Bangtan Helmet

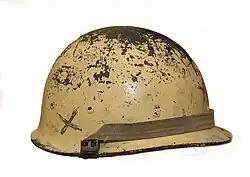
An unknown type of Iraqi M80 Helmet

In 1990 an Iraqi-made version of this helmet, the M90, which is usually fitted with a distinctive rubber rim, appeared which was of inferior quality construction. These later helmets are prone to splitting at the edges and have a protective rubber rim. The post 1990 helmets were supplied in desert tan colour only. Both types of helmet can be found with a variety of Arabic and military unit markings, and are sometimes painted white with red markings for the Iraqi Military Police. Iraqi helmets were abandoned in large numbers on the battlefields of Iraq and Kuwait and proved to be popular souvenirs with western soldiers returning home from the Persian Gulf. Both types of helmet are still in limited service with the Iraqi Security Forces, but are being replaced by the American PASGT helmet.